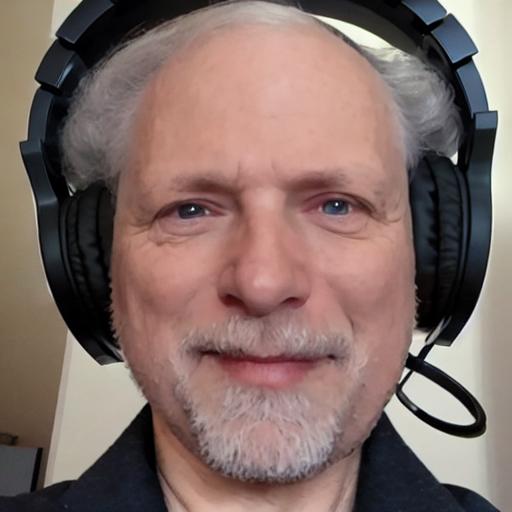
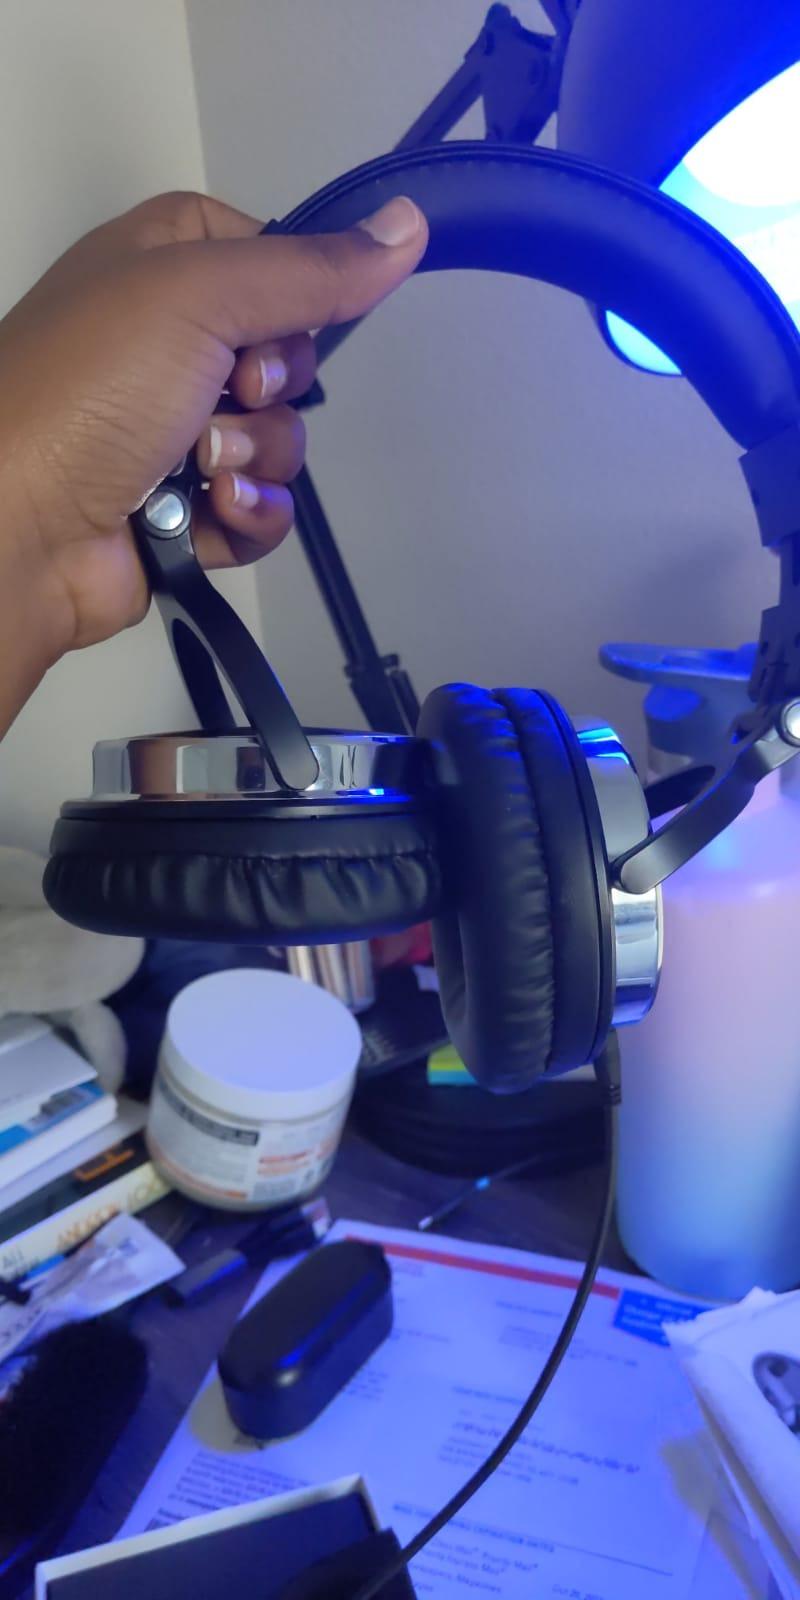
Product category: headphones
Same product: no